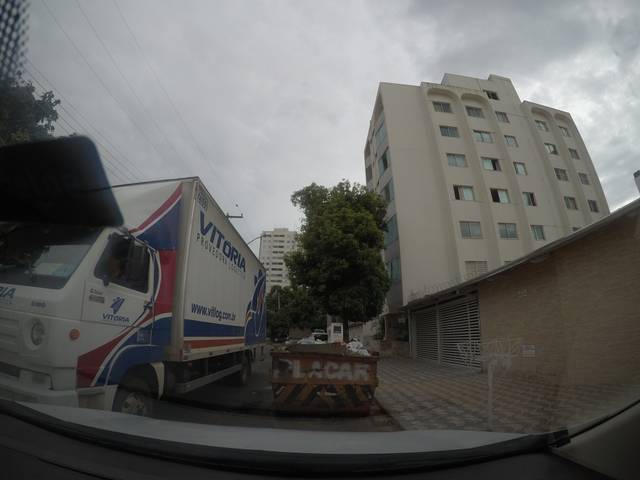
Region: Brazil
Coordinates: -16.67, -49.267